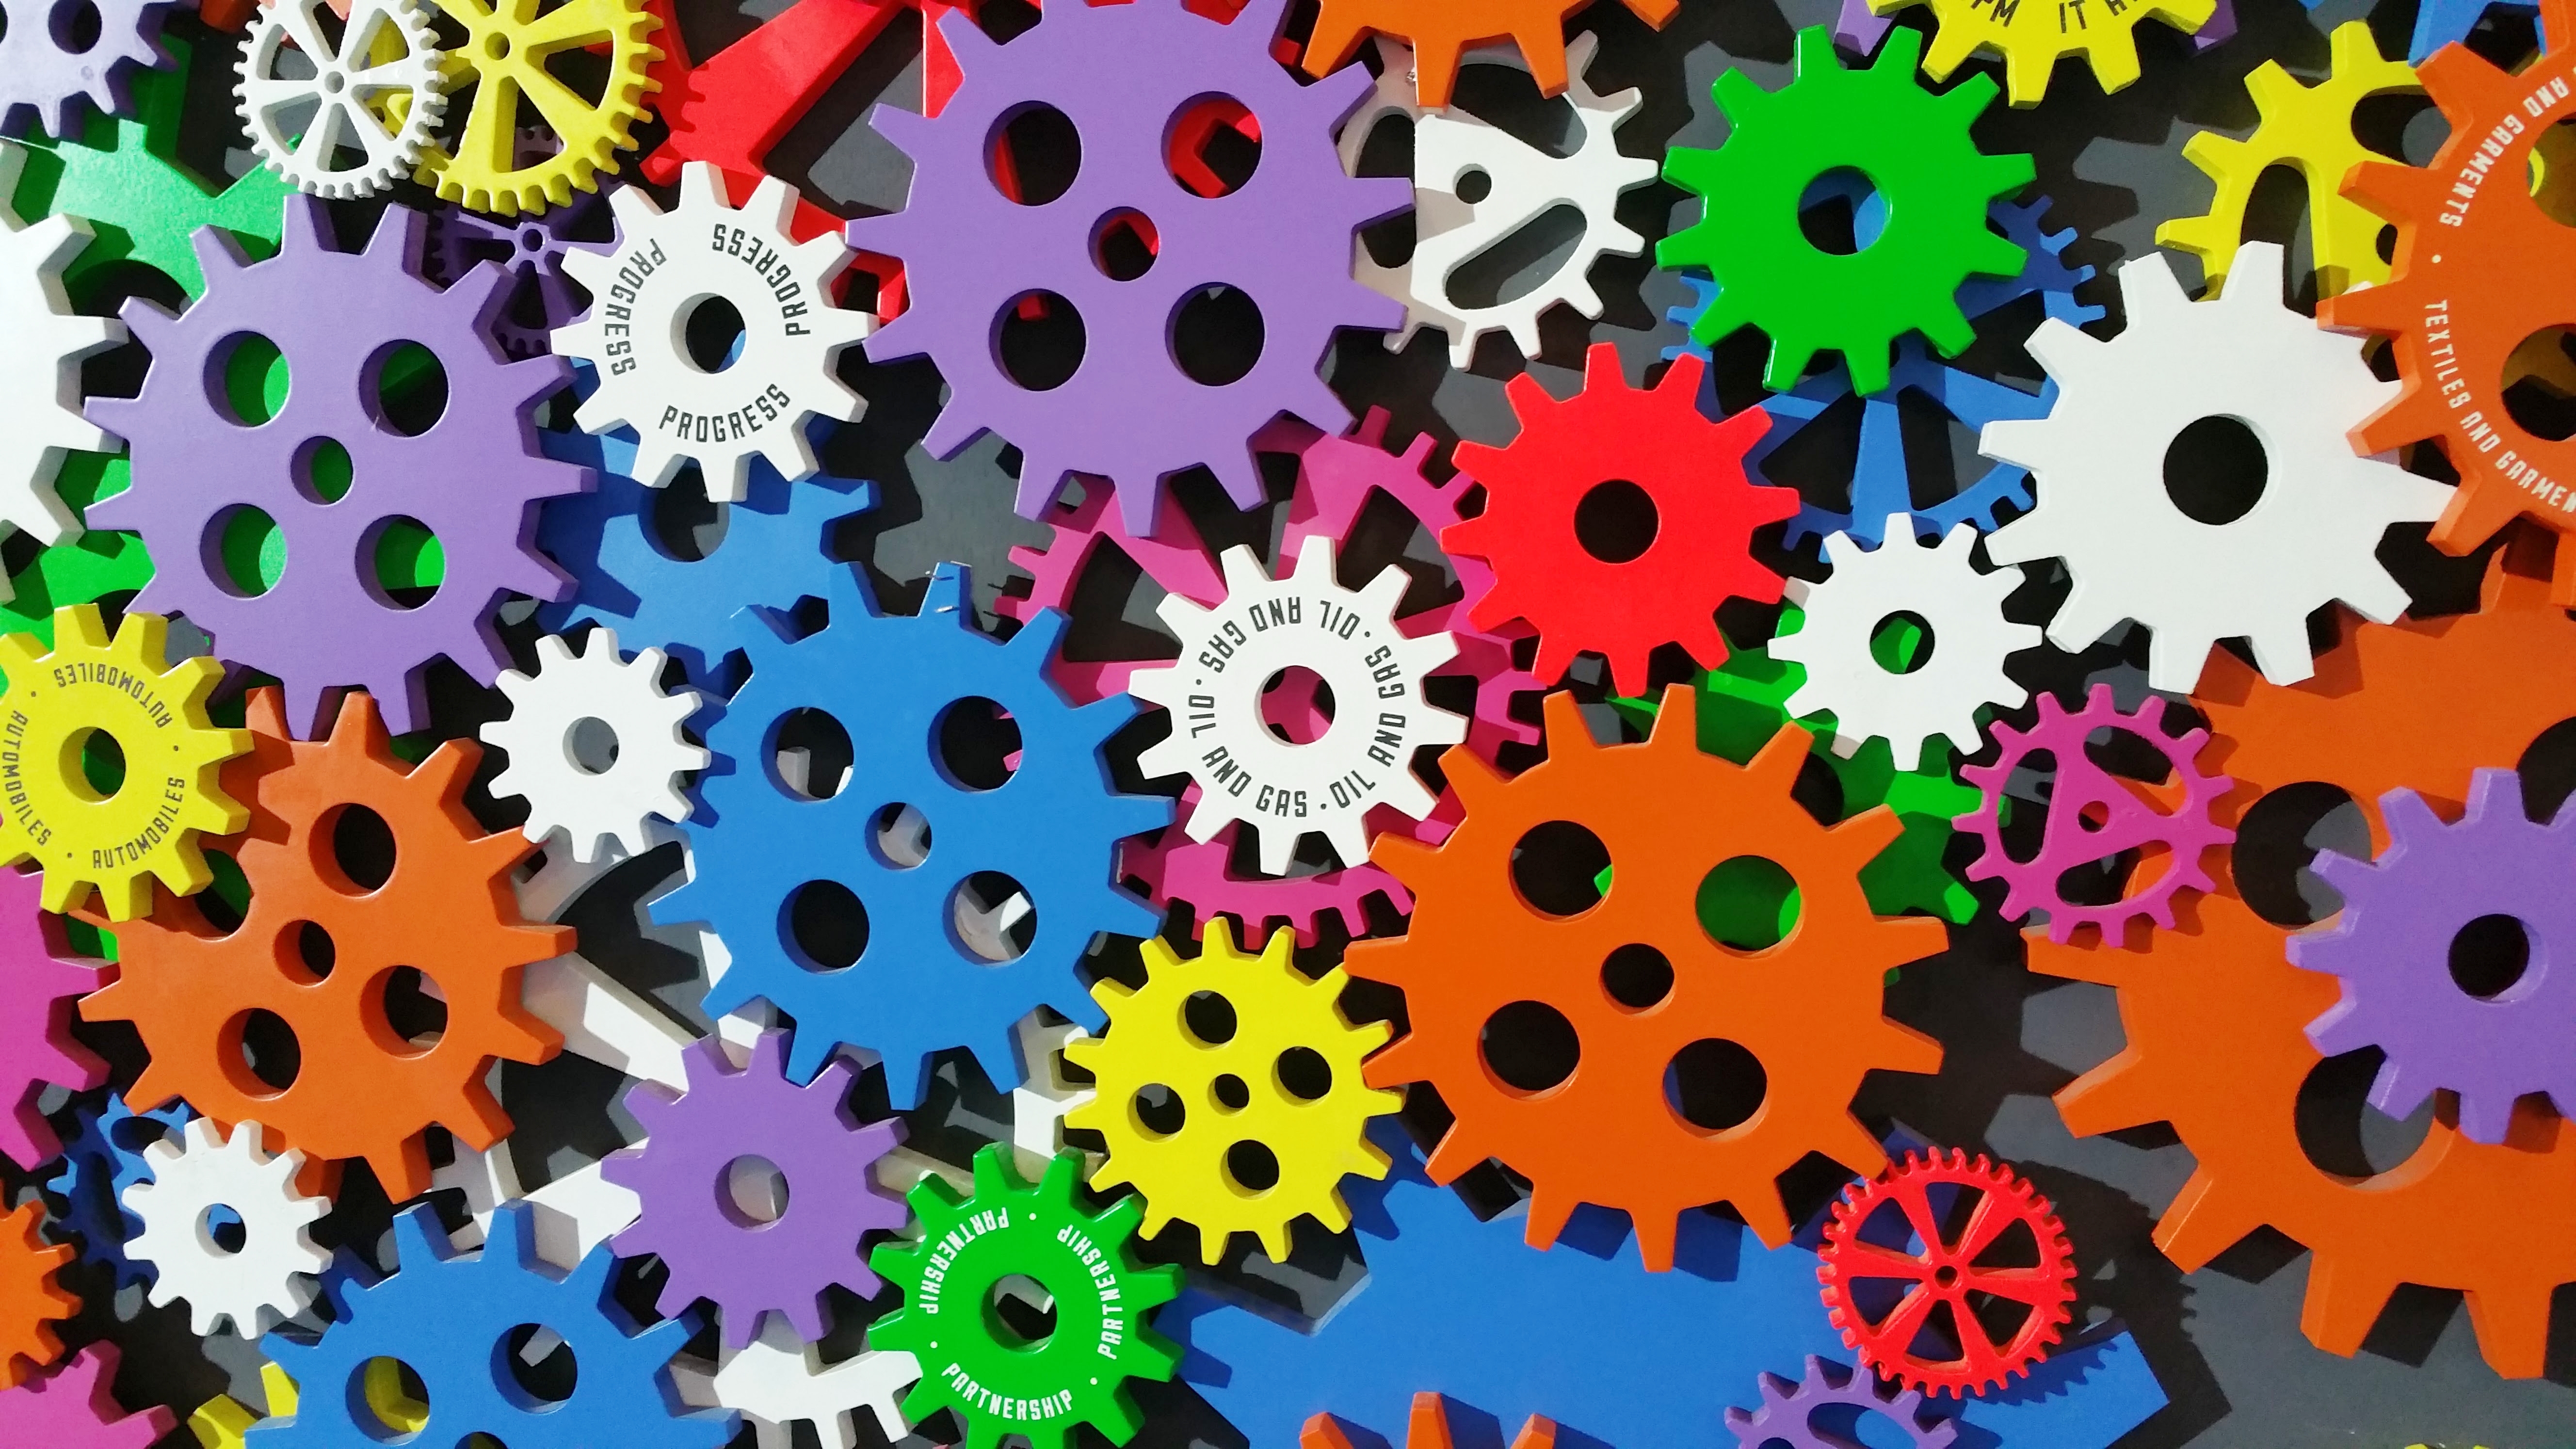
number, pattern, line, colourful, machine, machinery, colorful, toy, circle, mechanism, font, art, gears, creativity, illustration, design, cogs, shape, settings, sprocket, psychedelic art, toothed wheels